Neustädter Kirche, Erlangen

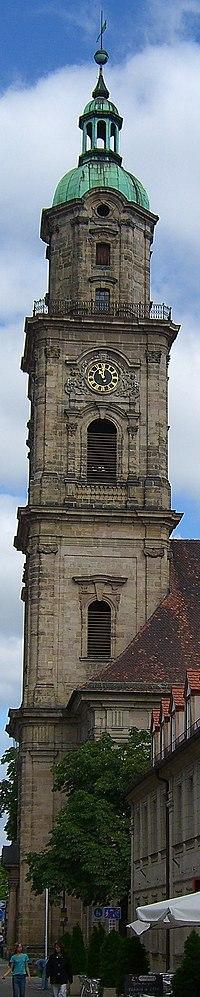

The architecture of the church is the Old Church and Church of the Huguenots a unit. This is evident already at the location. Although all three churches are on the typical east-west axis, only the two Lutheran churches (Church of Old Town, New Town Church) always faces east, so constructed with the choir in the east. Its tower stands on the west side of the church. The Huguenot Church is configured exactly the reverse. The axis to form the main road. These are the two Lutheran churches are located approximately on a drawn from north to south axis, which has its center in the castle.